John Gell (Royal Navy officer)

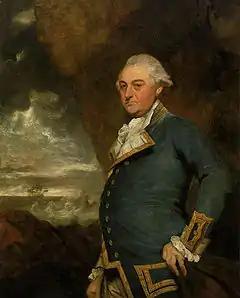
Portrait by Joshua Reynolds

Admiral John Gell (1740 – 1806) was a Royal Navy officer who served in the Seven Years' War, American War of Independence and French Revolutionary Wars. Born in Wirksworth, Derbyshire, he joined the British navy in and gradually rose through the ranks. Gell was promoted to the rank of admiral in 1799 after a long career in Europe, the Americas and India. In 1793, Gell captured a Spanish ship which contained two million dollars and packages valued at over 200,000 pounds, which proved to be one of the richest prizes ever brought to England. He died in 1806.